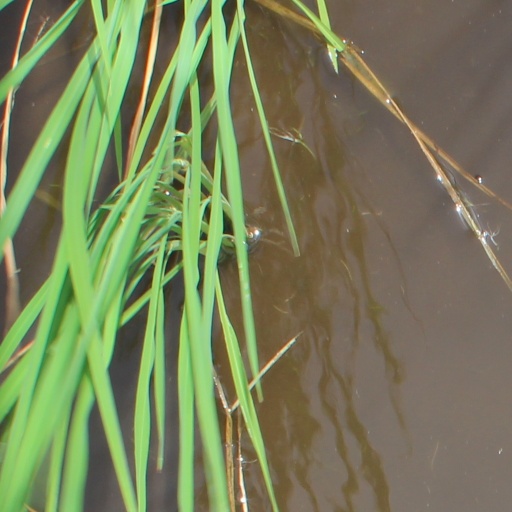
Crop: rice